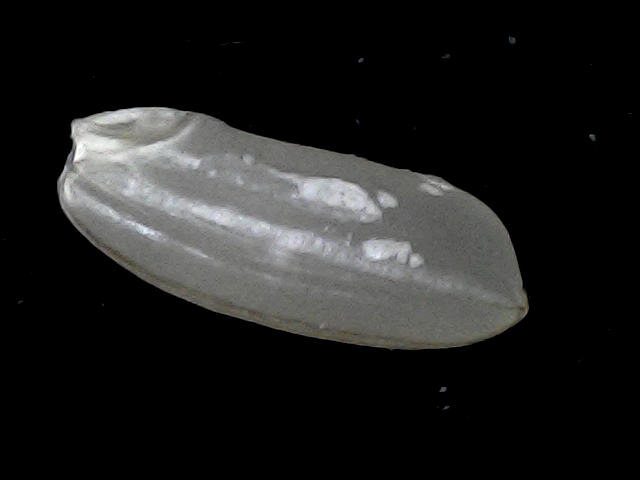
Rice variety: BD51